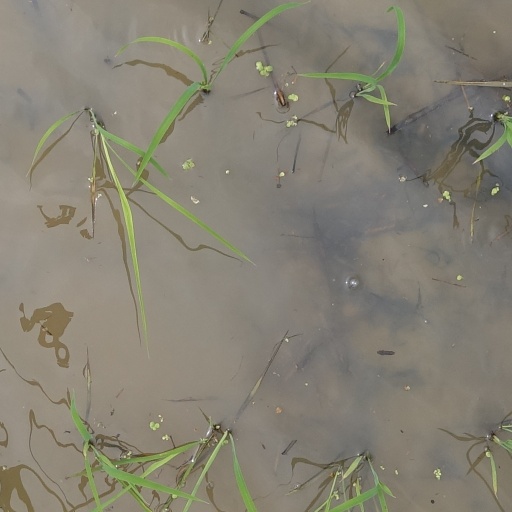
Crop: rice